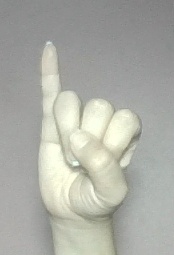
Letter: meem